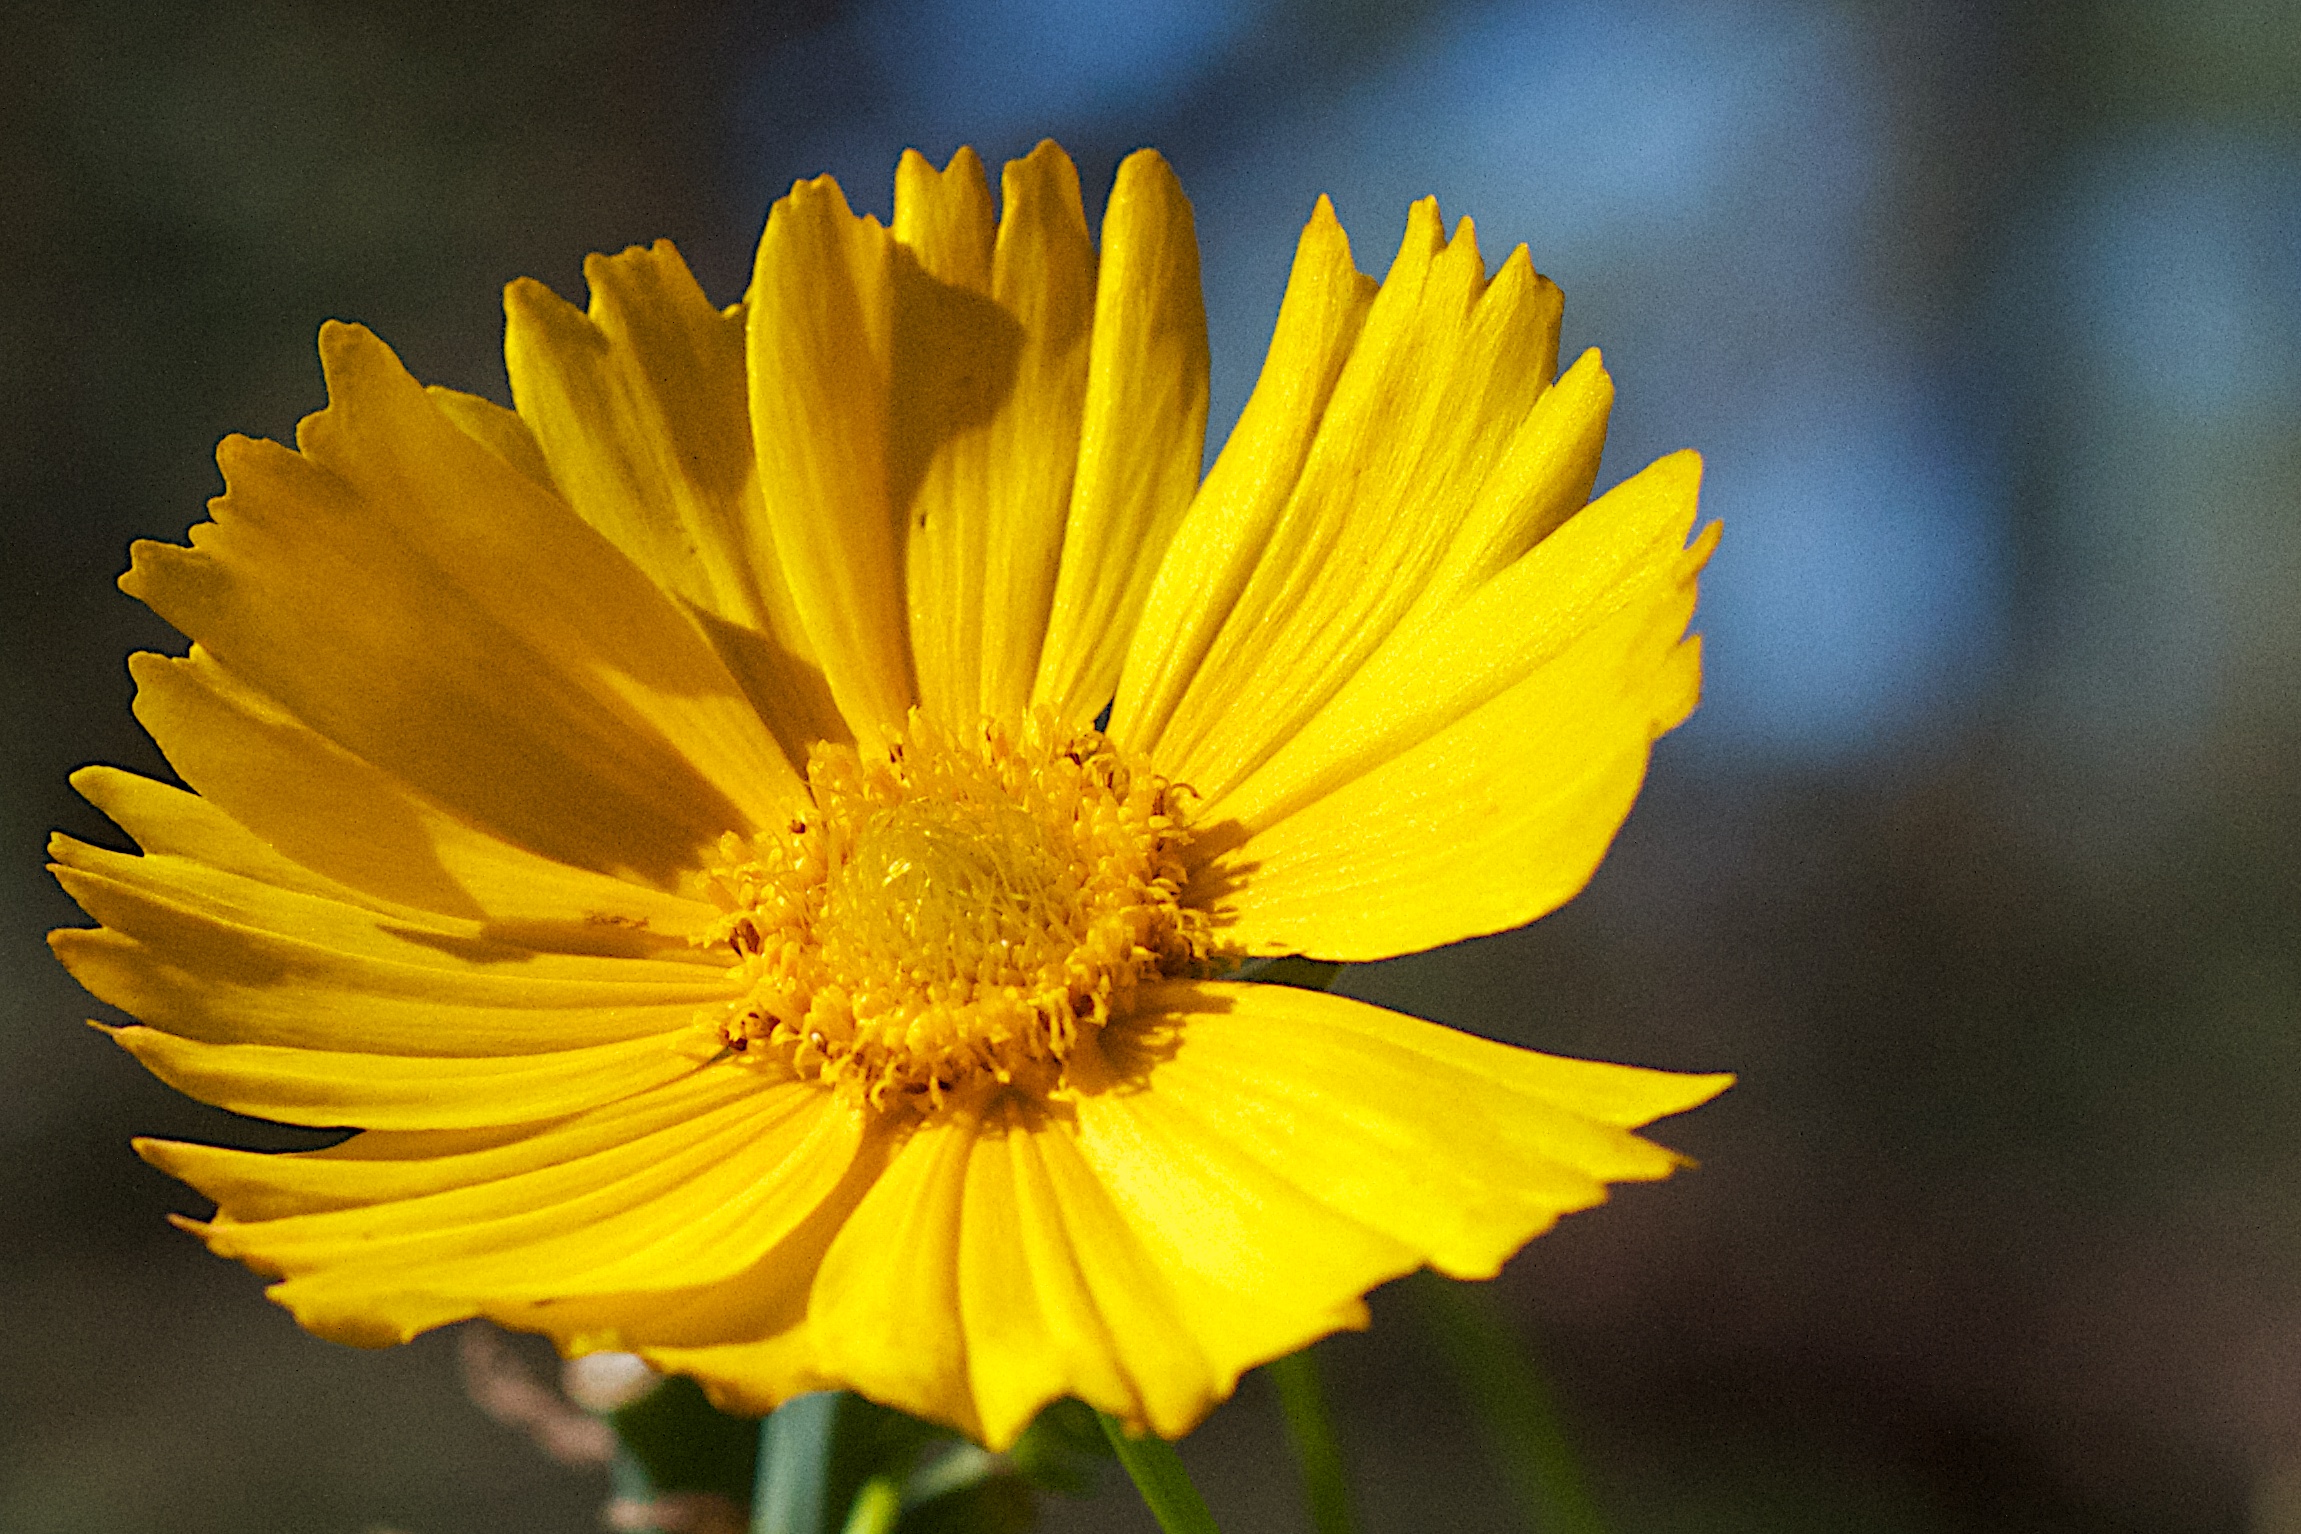
plant, flower, petal, pollen, herb, yellow, flora, wildflower, close up, nectar, macro photography, flowering plant, daisy family, calendula, sulfur cosmos, annual plant, plant stem, land plant